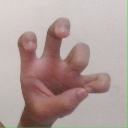
अक्षर: छ